2022 Tour Championship

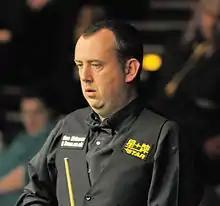
Mark Williams (pictured in 2014) lost 9–10 to Ronnie O'Sullivan, the match praised for its quality by players and pundits.

The quarter-finals were held between 28 and 31 March. Zhao Xintong, who had won the UK Championship and German Masters earlier in the season, was making his first appearance at the Tour Championship. He played John Higgins, who narrowly qualified for the tournament after Ricky Walden was unable to win enough points during the Gibraltar Open. Zhao won four consecutive frames, making two centuries of 108 and 124, to take a 5–2 lead, but Higgins won the last frame of the . In the second session, Zhao won three of the first four frames to move 8–4 ahead, but he scored just 53 points across the next four frames as Higgins drew level at 8–8. Higgins won the 17th to take a 9–8 lead, but Zhao won the 18th to set up a decider. Higgins clinched a 10–9 victory after Zhao missed a four-ball . In all, Higgins won six of the last seven frames. Afterward, he called coming from behind to beat Zhao "one of my best wins ever".